Old Cats

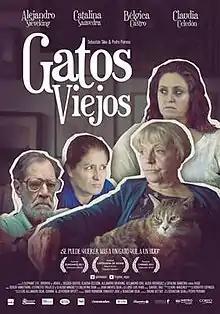
Theatrical film poster

Old Cats is a 2010 Chilean drama film directed by Sebastián Silva.